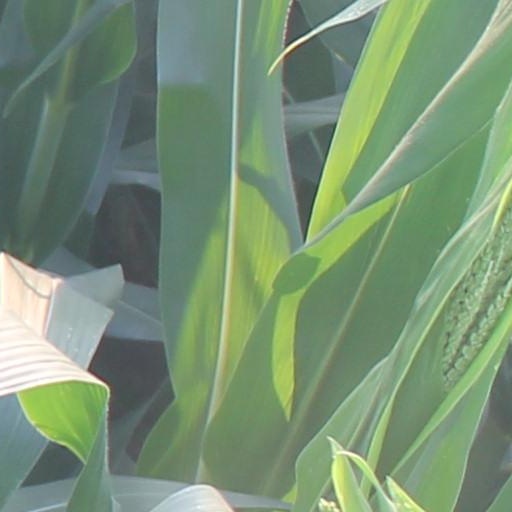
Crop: maize; corn